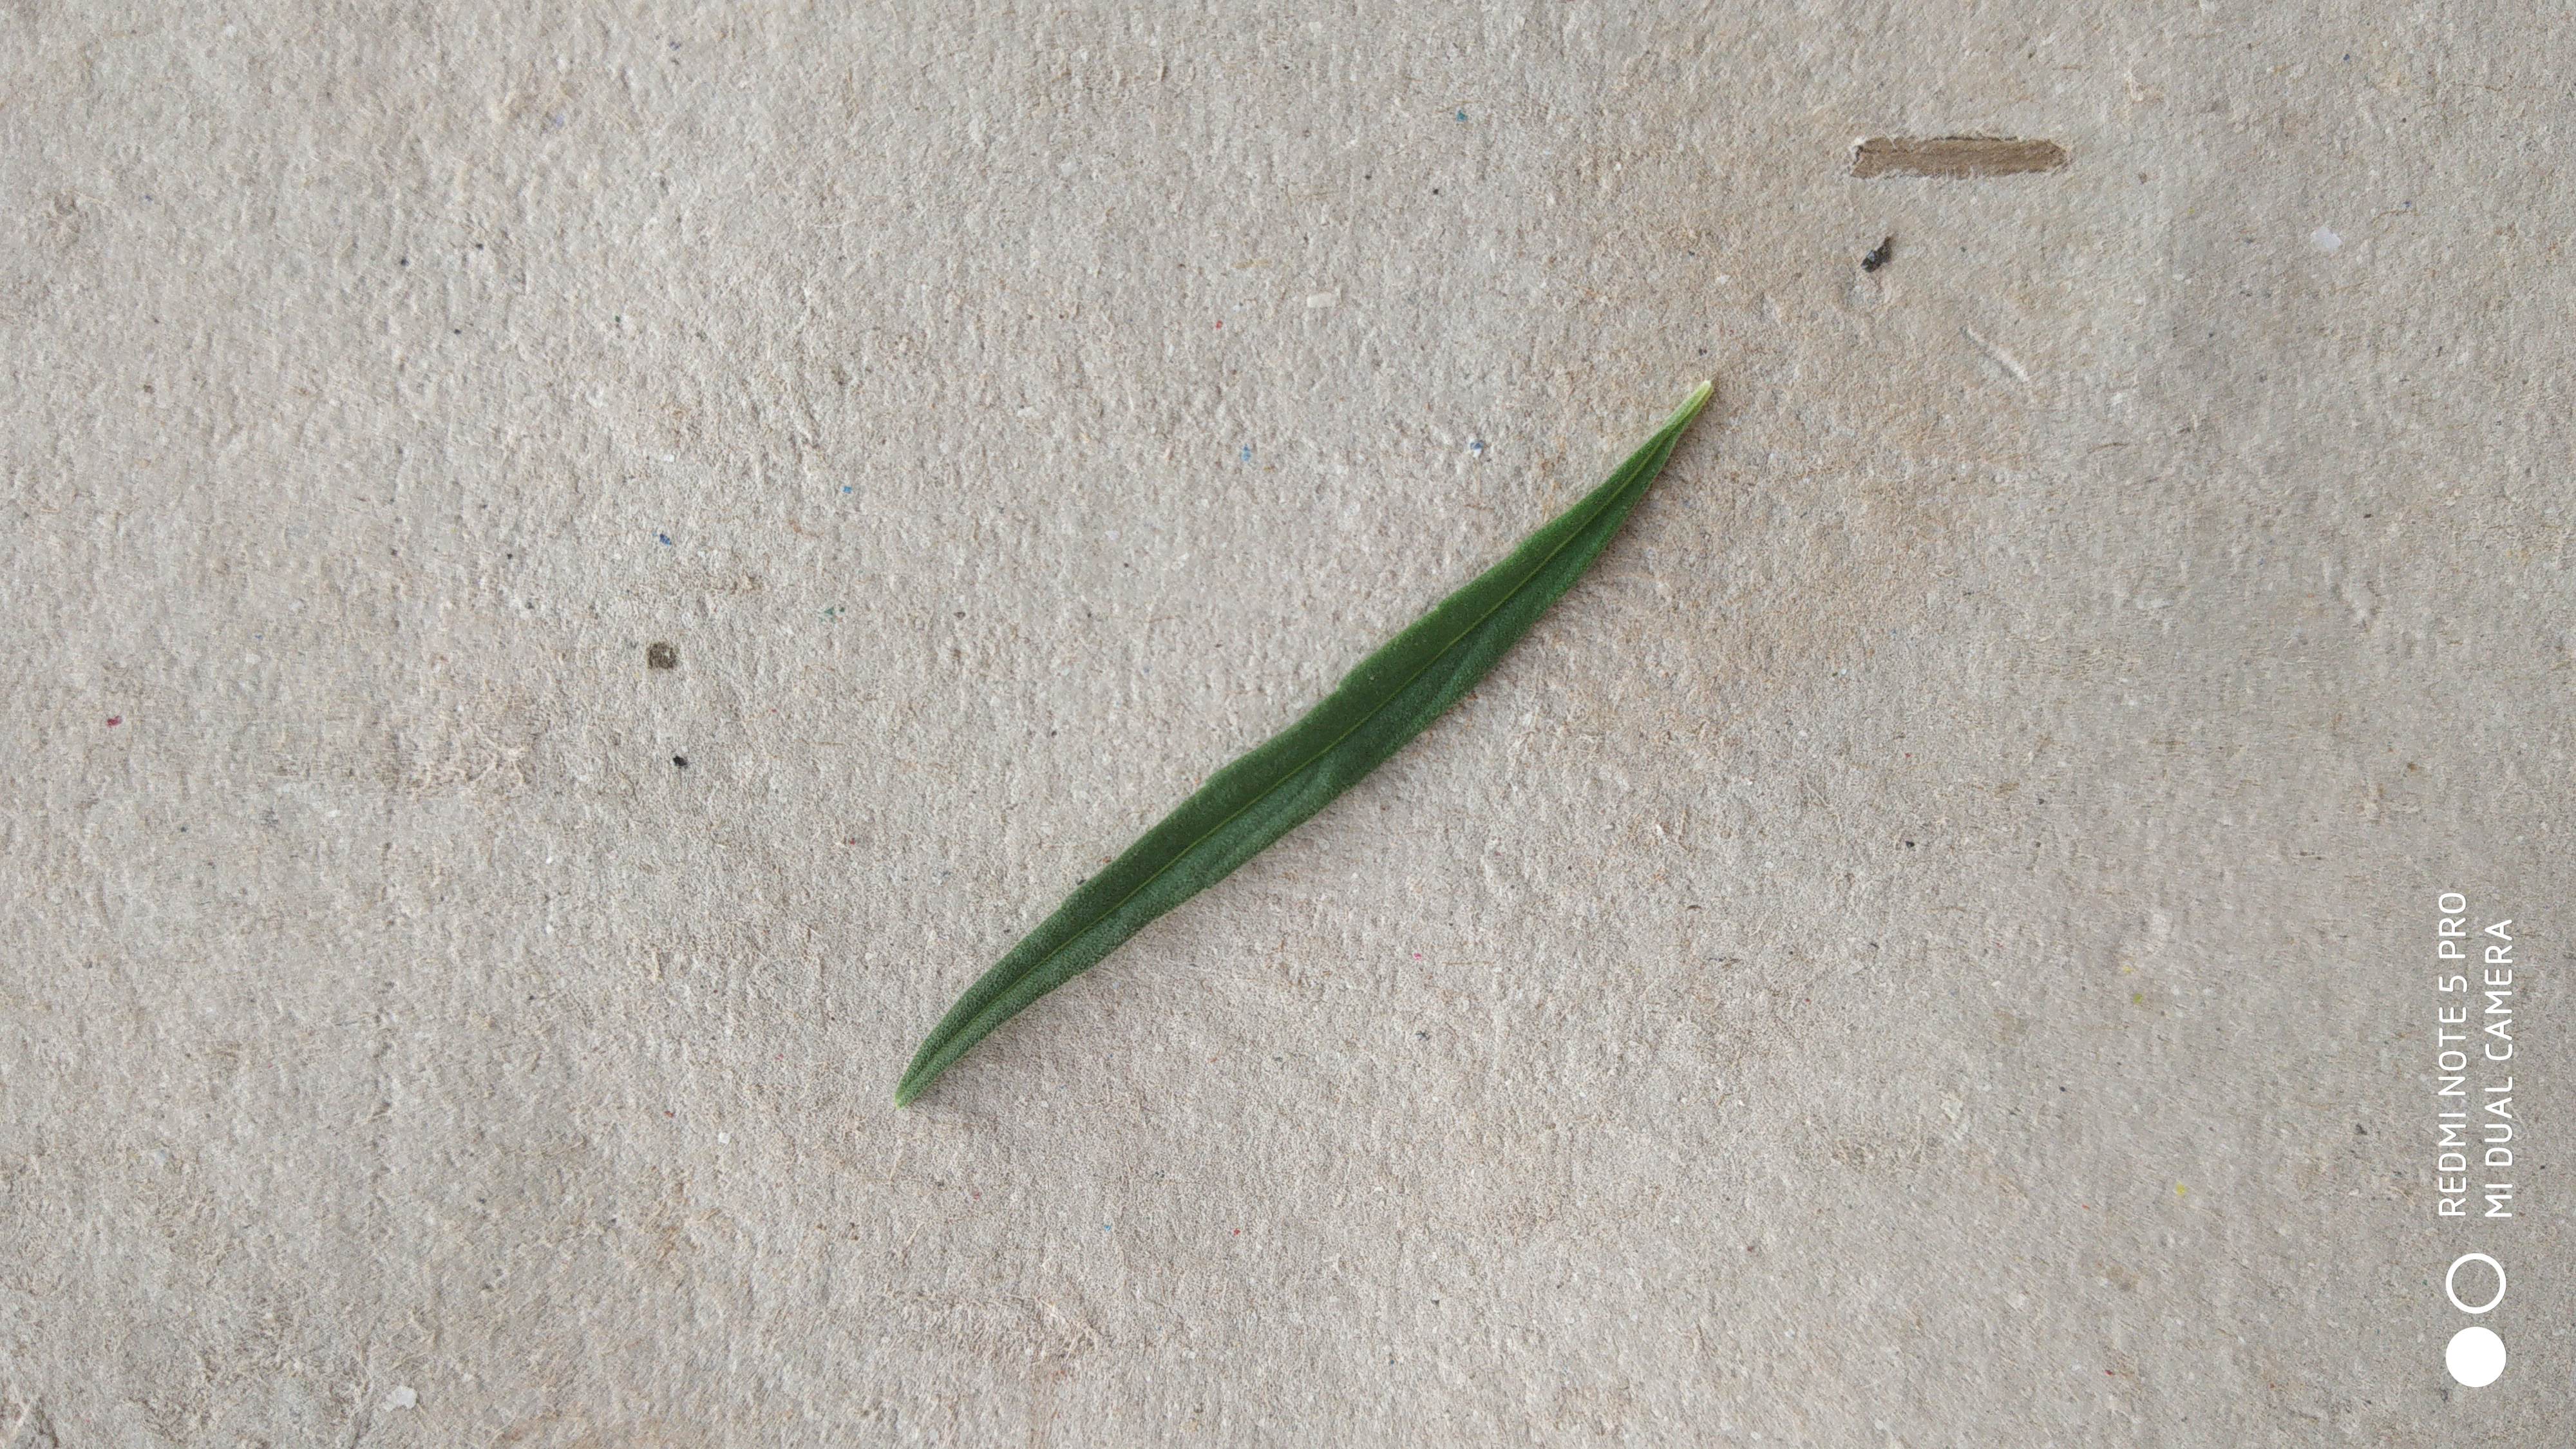
Plant: Thumbe